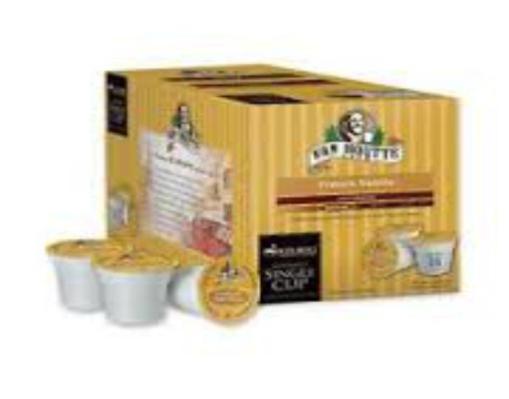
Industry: Food